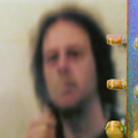
Age: 37